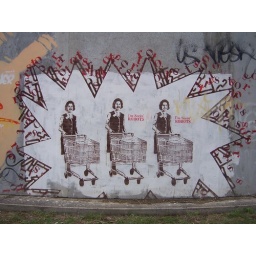
Seen on a water tower in Brisbane, Australia.